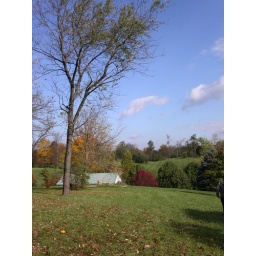
some trees at quail creek, I like the bright red tree in the middle